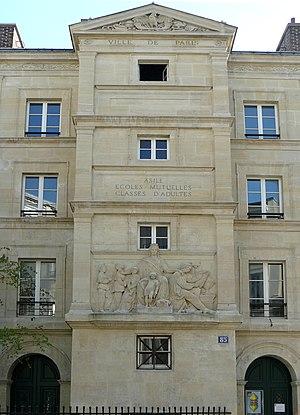
Ancien bâtiment de l'école mutuelle des parents, 85 rue de Vaugirard (Paris, 6e arrond). Bas relief d'Aimé Millet (1850) - façade inscrite au titre des Monuments historiques, ce bâtiment a abrité l'École technique de photographie et de cinéma, aujourd'hui École nationale supérieure Louis-Lumière transférée à Noisy-le-Grand
La rue de Vaugirard, qui traverse les 6ᵉ et 15ᵉ arrondissements, est la plus longue voie de Paris intra-muros, avec 4 360 mètres de longueur, correspondant à quatre cent sept numéros d'immeubles.